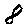
Label: 8